Franz Xaver Reithmayr

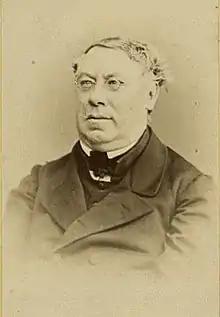
Reithmayr in 1870

Franz Xaver Reithmayr (16 March 1809 – 26 January 1872) was a German Catholic theologian who specialized in New Testament exegesis. He was born in Illkofen, located near Regensburg.